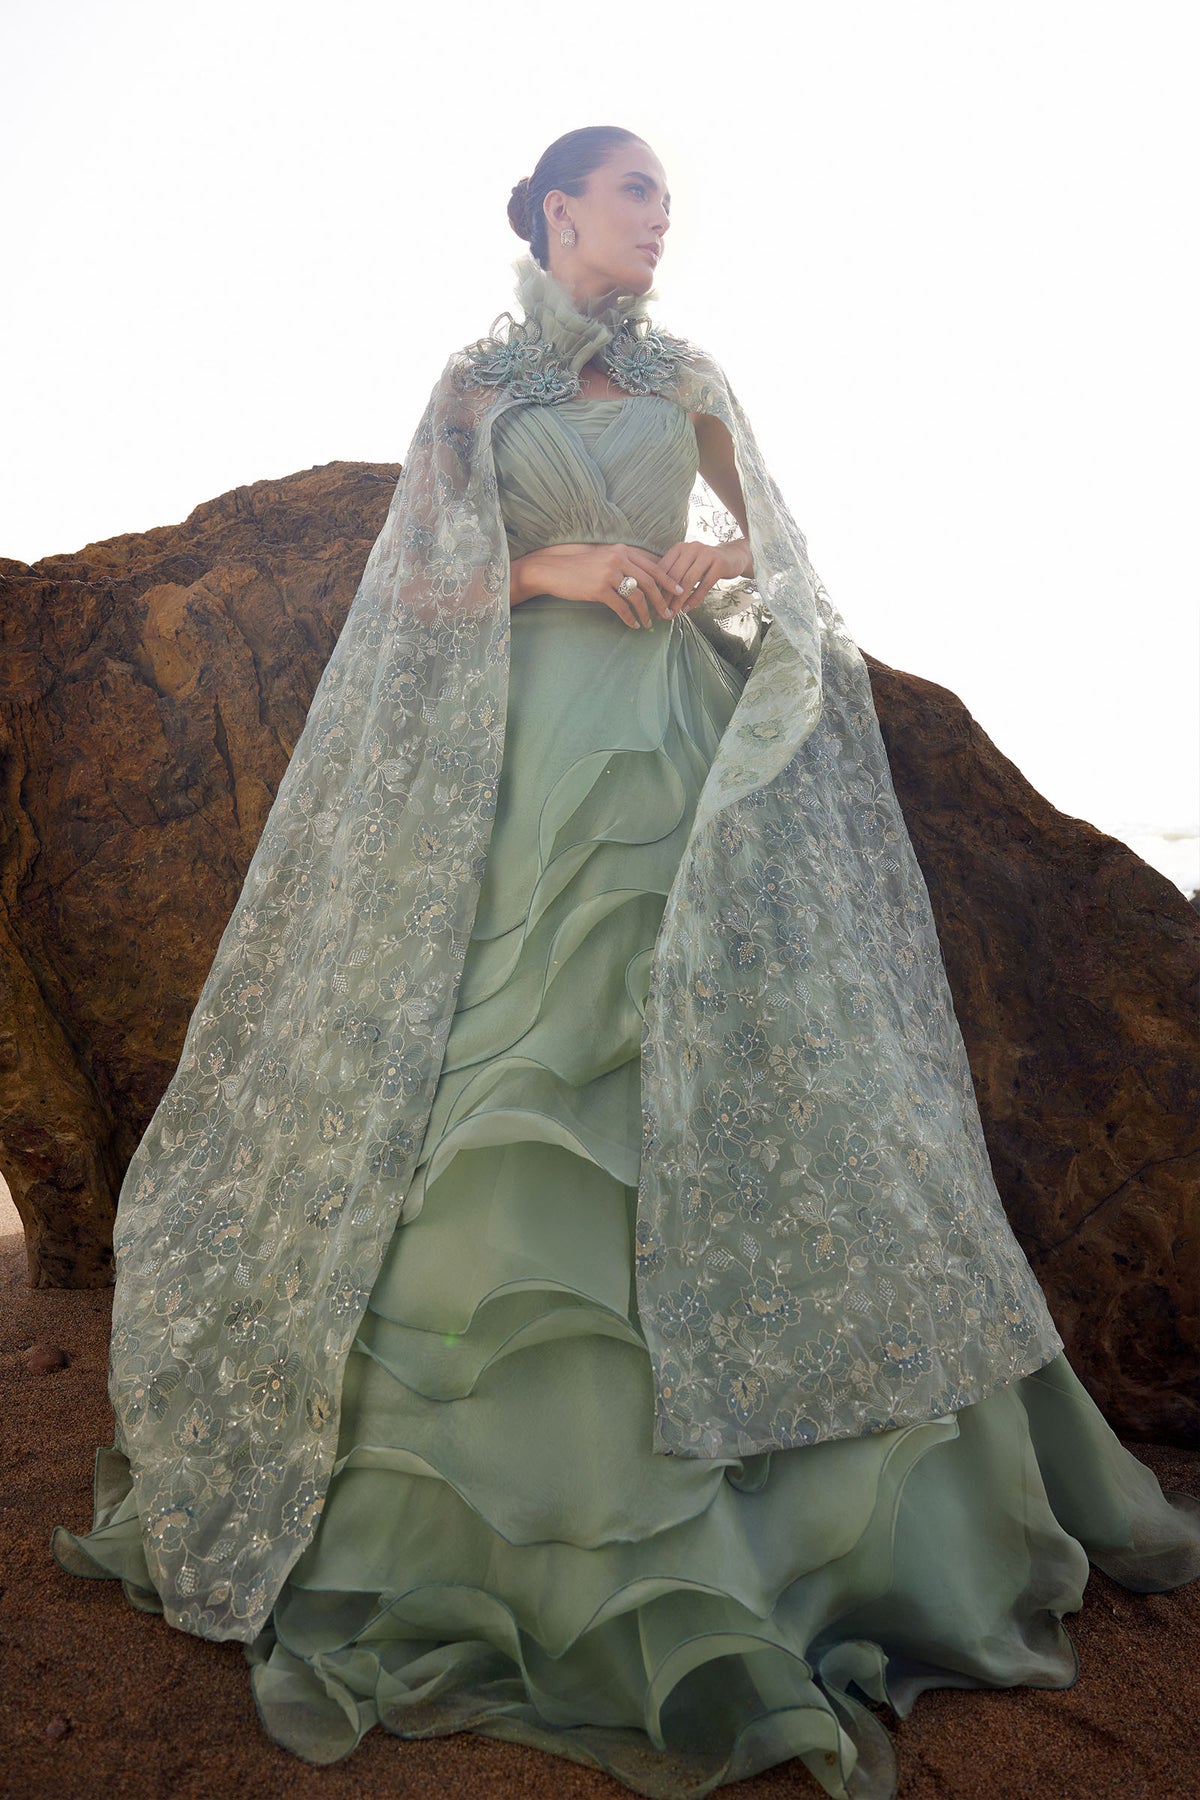
green drape cape gown